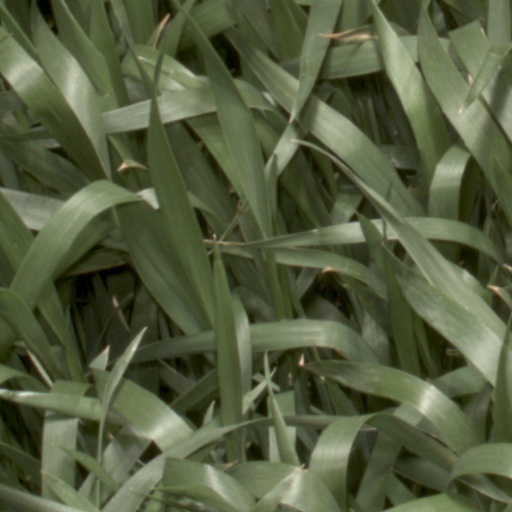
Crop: wheat